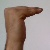
The image shows a hand gesture representing a space in Indian Sign Language.